Mark of the Phoenix

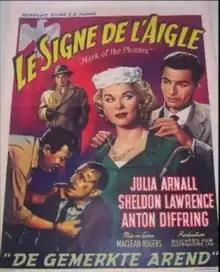
Poster for French release

Mark of the Phoenix is a 1958 British second feature ('B') drama film directed by Maclean Rogers and starring Julia Arnall, Sheldon Lawrence and Anton Diffring. It was written by Norman Hudis. An American jewel thief comes into possession of a newly developed metal.